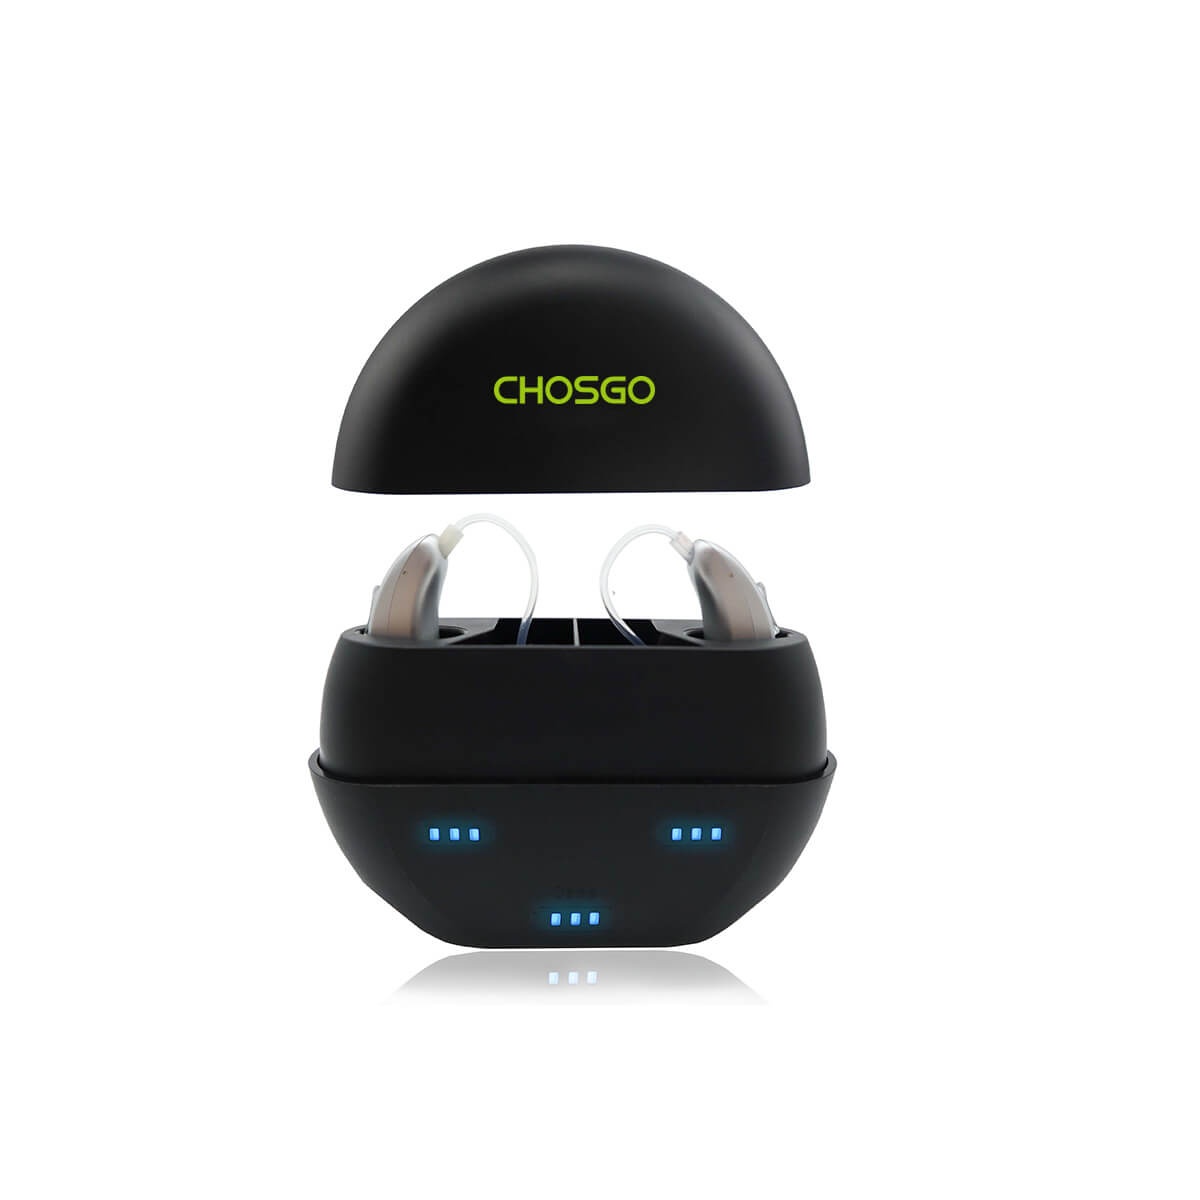
CHOSGO V402R Rechargeable Digital Hearing Aids | OTC FDA-Registered | Noise Cancelling (Pair)
CHOSGO V402R Rechargeable Digital Hearing Aids (Pair) Experience clearer, more natural hearing with the CHOSGO V402R OTC FDA-registered rechargeable digital hearing aids . Designed for adults and seniors, these BTE hearing aids deliver premium sound, noise reduction, and exceptional comfort for daily wear. Key Features OTC / FDA-registered hearing aid system Natural, high-quality sound for everyday listening Four listening programs — quiet, noisy, conversation, outdoors Automatic noise management minimizes background distractions Dual microphones for enhanced directionality and clarity Rechargeable design — no disposable batteries required Up to 23 hours of battery life with portable charging case Simple volume controls for personalized amplification 45-day risk-free trial & full money-back guarantee Designed For Adults & seniors Moderate hearing support Daily conversation, indoor & outdoor environments Why Choose CHOSGO V402R? With rechargeable convenience and intelligent noise control, the V402R provides a complete hearing solution without ongoing battery cost. The portable case is perfect for travel and ensures dependable power throughout the day. Enjoy improved hearing and reliable performance with the CHOSGO V402R Rechargeable Digital Hearing Aids . Shop V402R Now
Brand: Chosgo
Category: Health & Beauty > Health Care > Hearing Aids > Behind-The-Ear (BTE) Hearing Aids